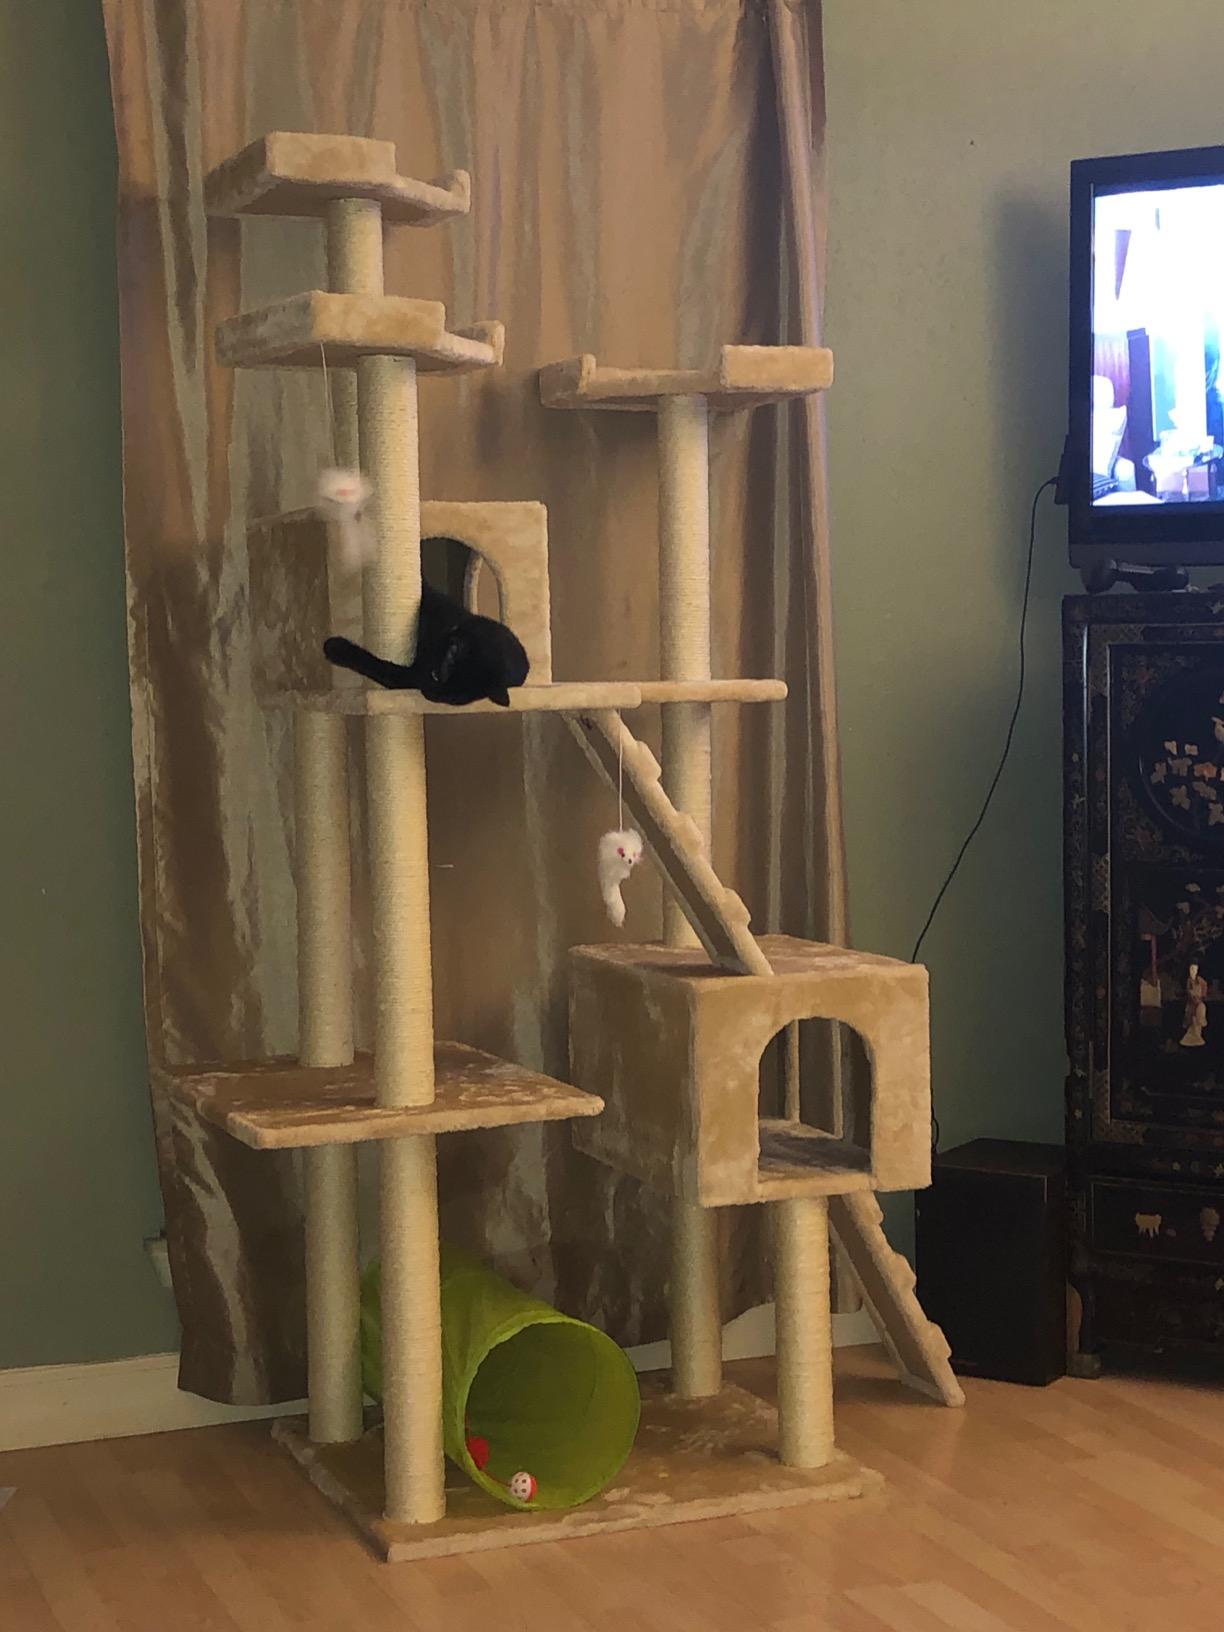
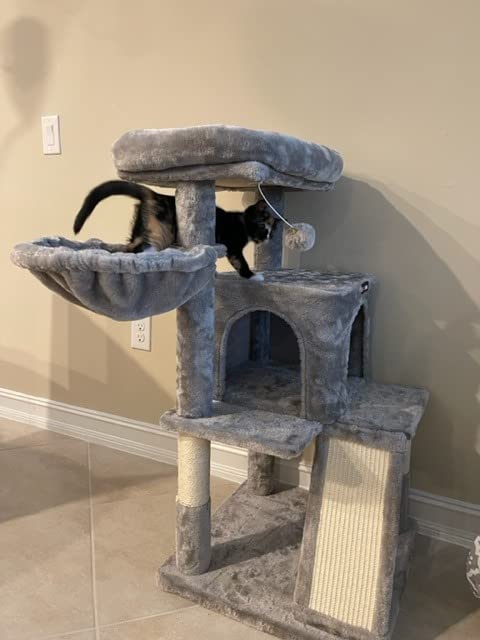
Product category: items_cat tree
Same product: no